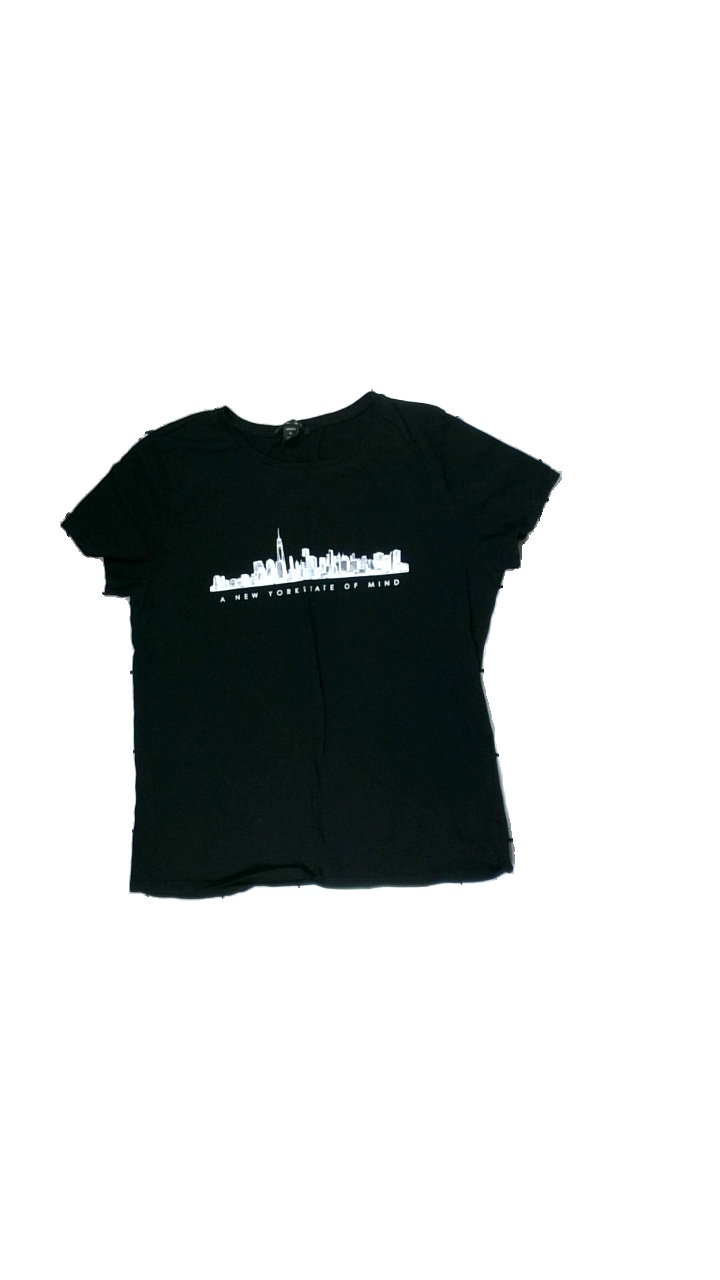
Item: T-shirt (Ladies)
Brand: Amisu (new Yorker)
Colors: Black
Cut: C-collar
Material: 100% cotton
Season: All
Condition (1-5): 3
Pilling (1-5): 4
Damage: askew
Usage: Export
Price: <50